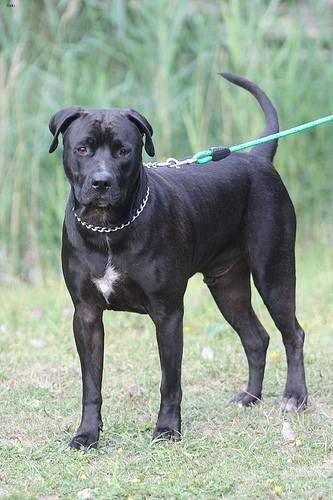
Animal: dog
Breed: staffordshire_bull_terrier